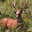
Label: deer